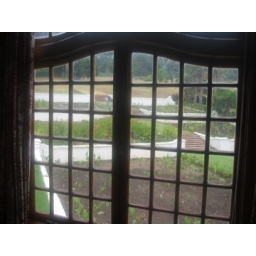
Gardens through window in Rhodes' bedroom